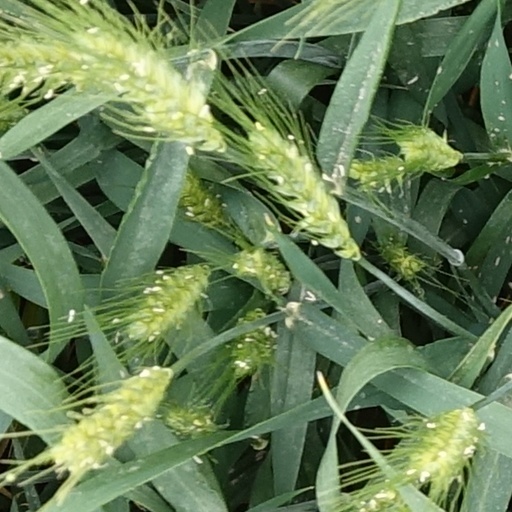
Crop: wheat